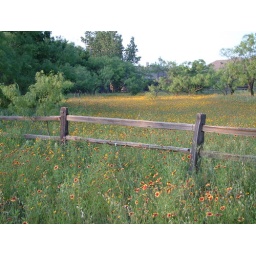
A field full of wild flowers near our home